Appleton spotlight

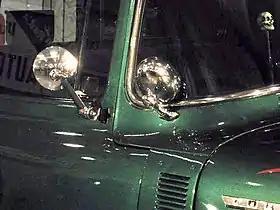
Appleton spotlight on a 1956 Ford

Appleton spotlights, or simply Appletons, were a common feature in early automobiles, up to the muscle car era. The bullet-shaped spotlights (usually installed in pairs) included a handle which was mounted through the side window pillar of the cab (just above the hood) into the interior of the vehicle. This allowed an occupant to maneuver the direction or focus of the spotlight beam with a simple twisting motion. Appleton spotlights, marked with an embossed oval around the brand name, Appleton, were often found on pre-1960 vehicles (especially on service vehicles—police, armed forces, mail vehicles, etc.), but were also an often-added, after-market automobile accessory. They became so popular during the 1940s and 1950s for custom car enthusiasts, that "dummy" spots were commonly installed.